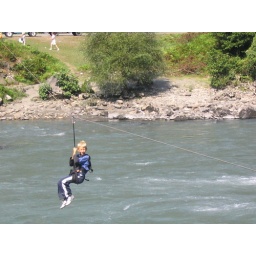
If you don't like the bridge over the river, you can cross on this wire.